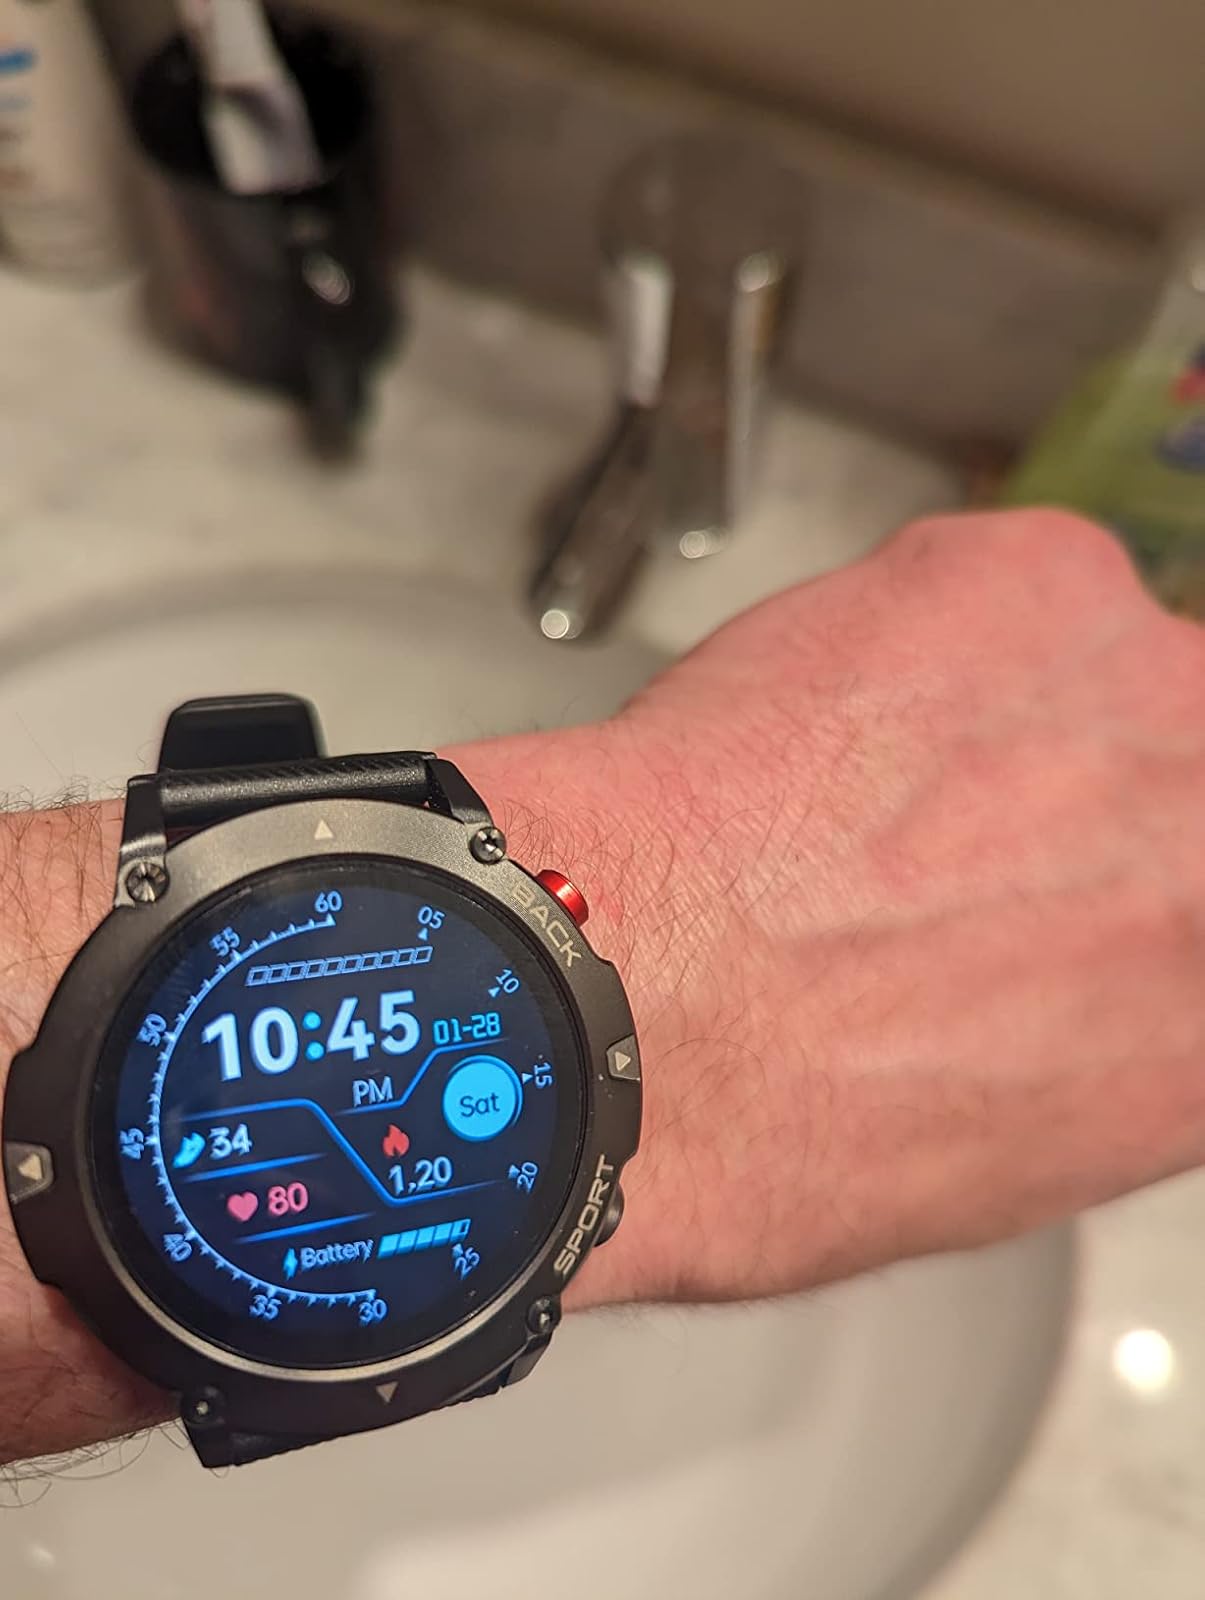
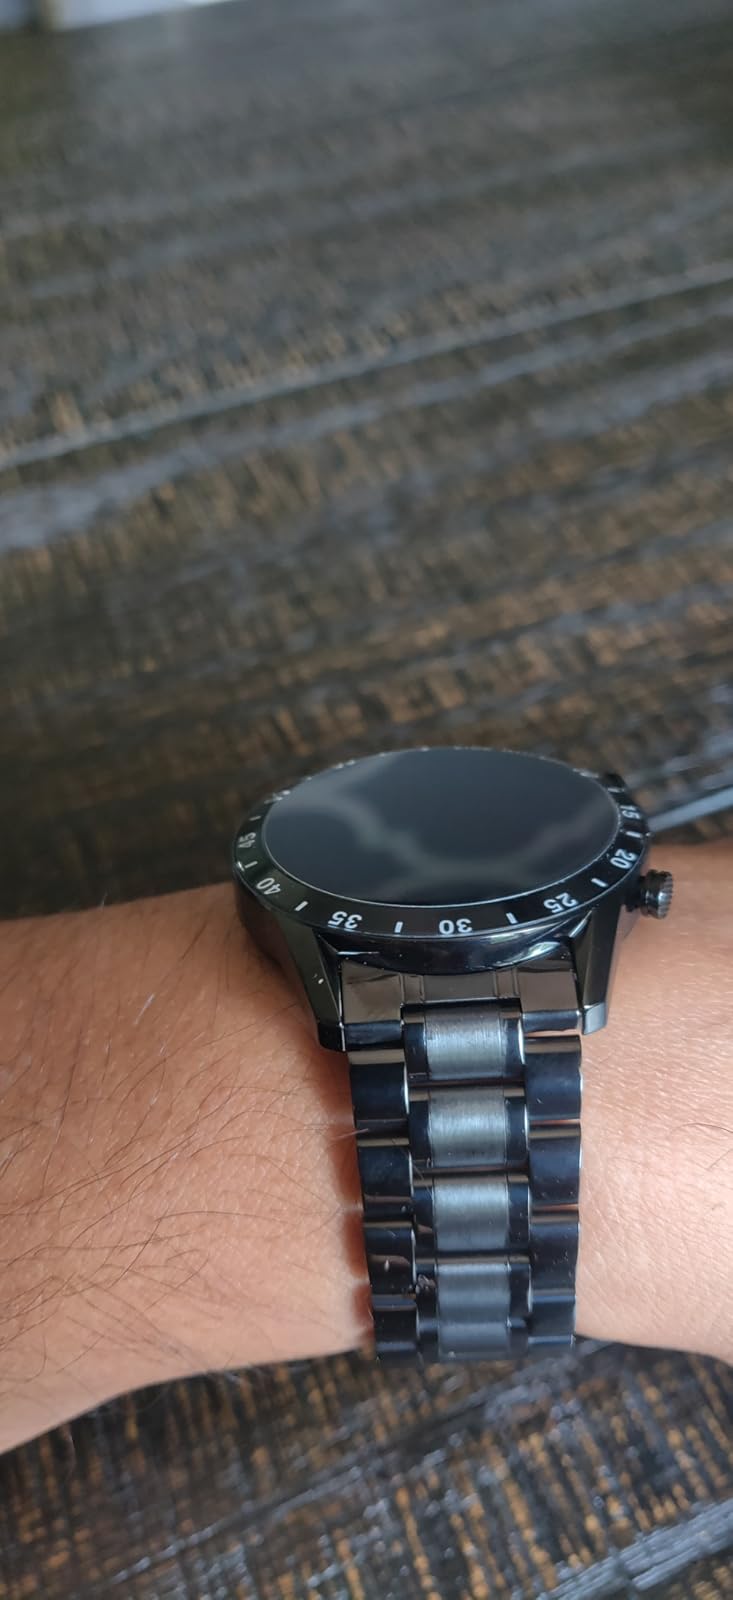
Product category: smartwatch
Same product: no